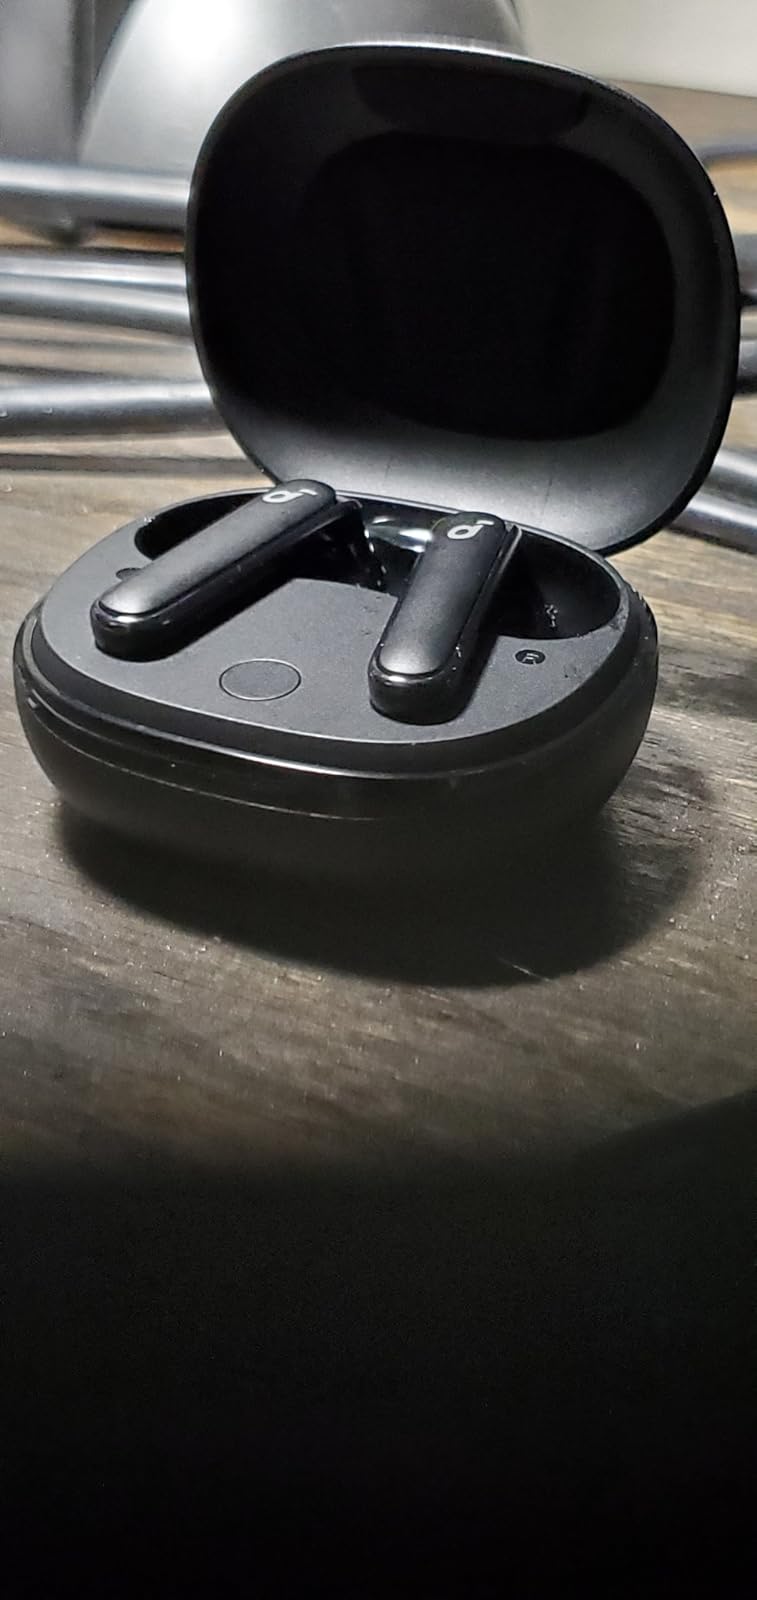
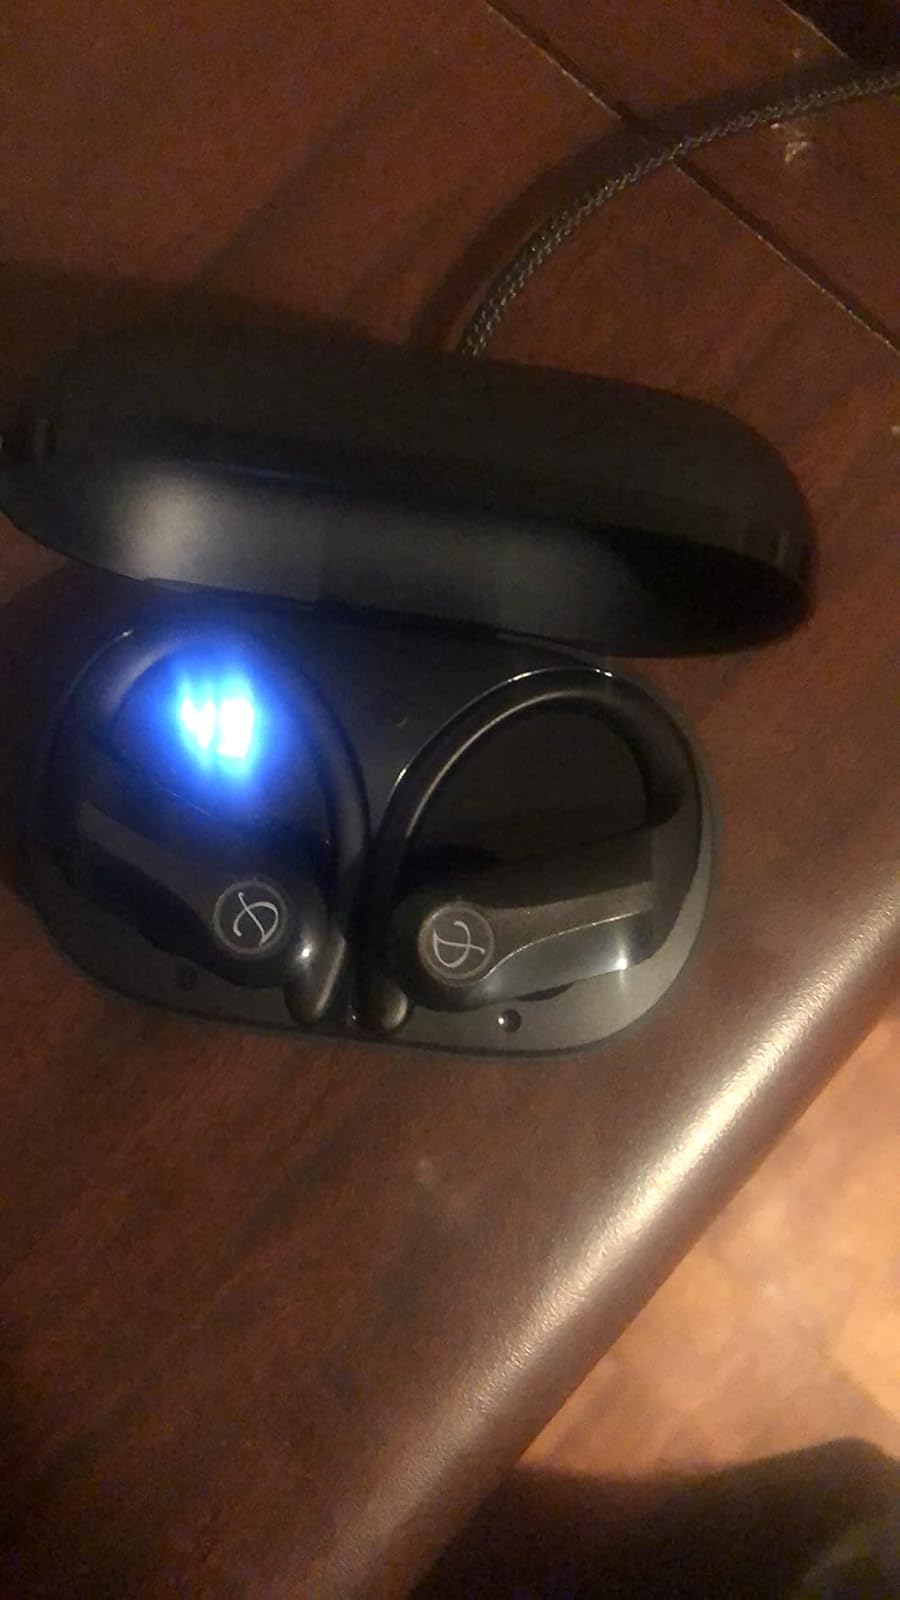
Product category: earbuds
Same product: no